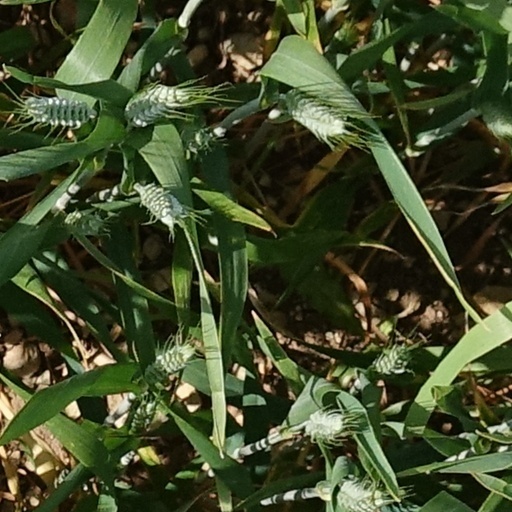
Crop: wheat